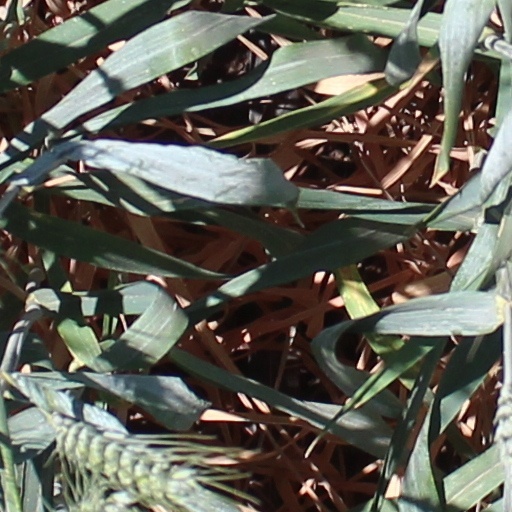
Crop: wheat